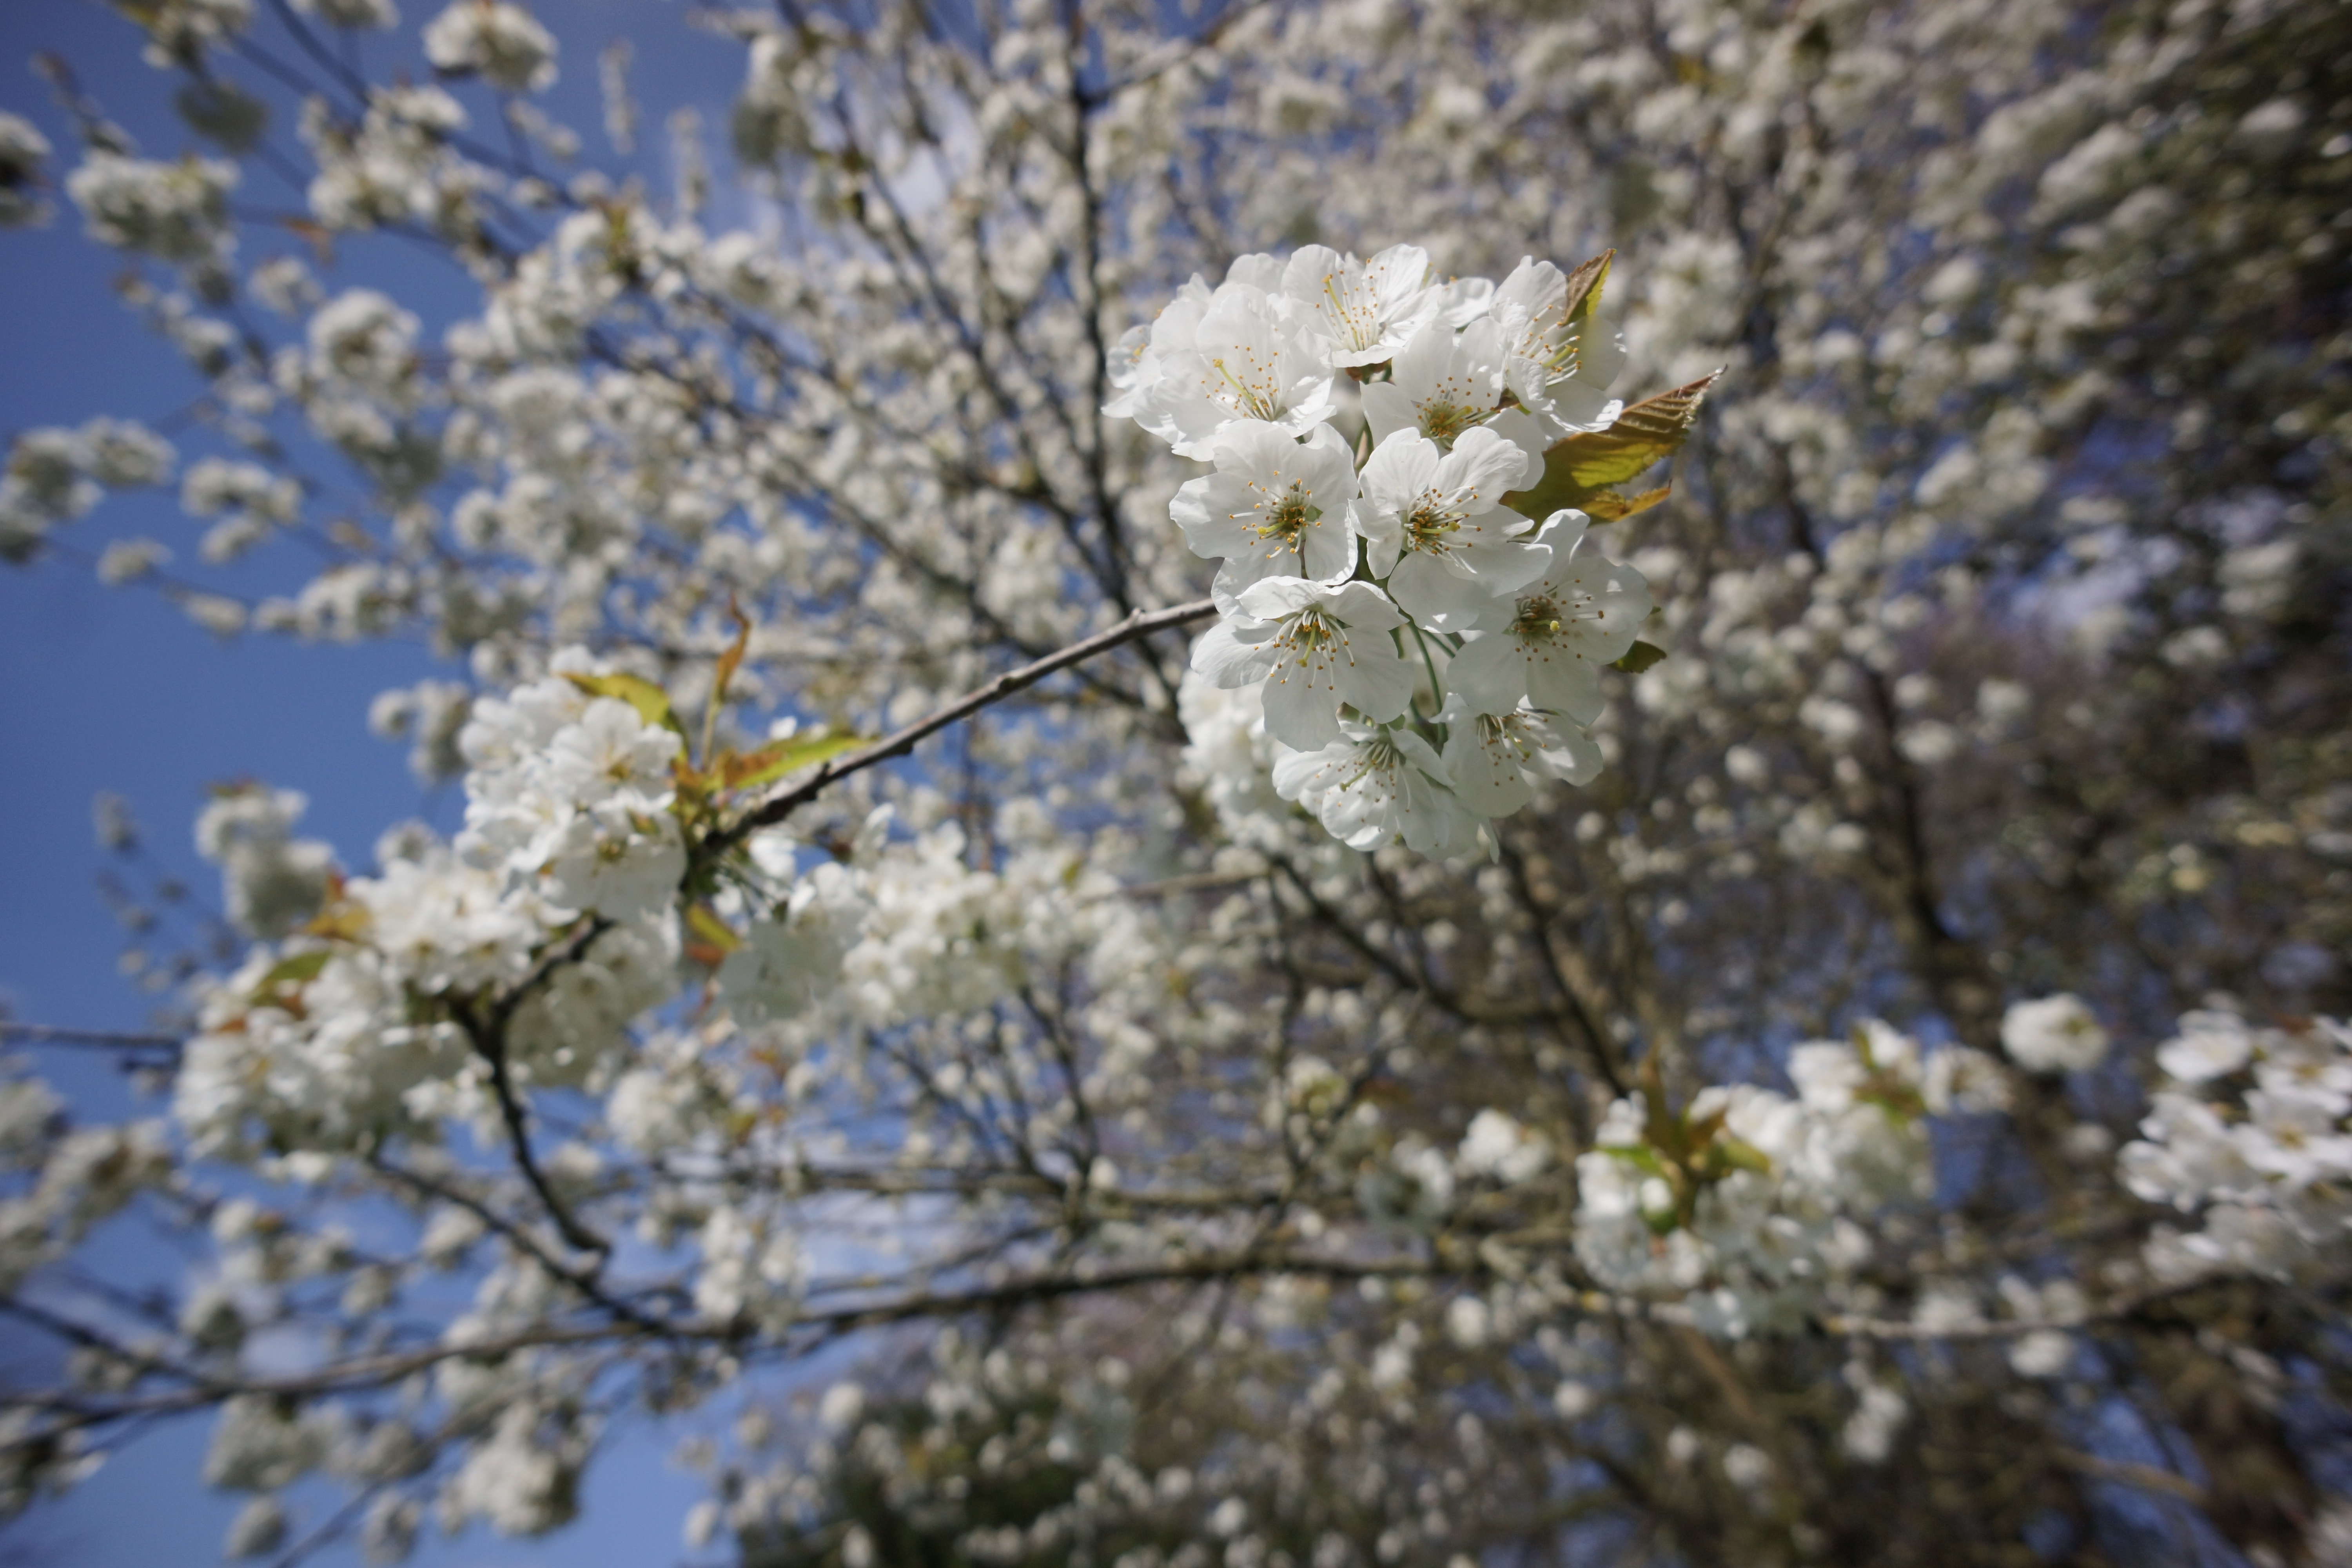
tree, nature, branch, blossom, plant, white, flower, food, spring, produce, japan, cherry blossom, petals, cherry, flowering tree